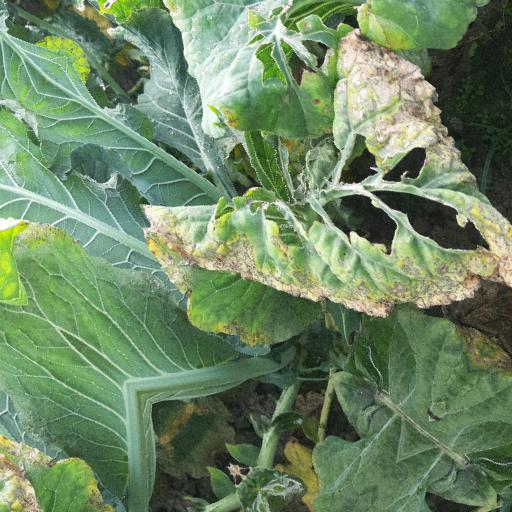
Label: Black Rot